Vicente Fernández (Chilean footballer)

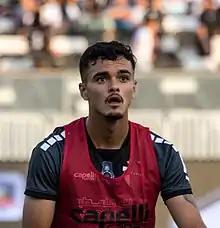
Fernández with Palestino in 2020.

Vicente Felipe Fernández Godoy (born 17 February 1999) is a Chilean professional footballer who plays as a left-back for Cobresal.